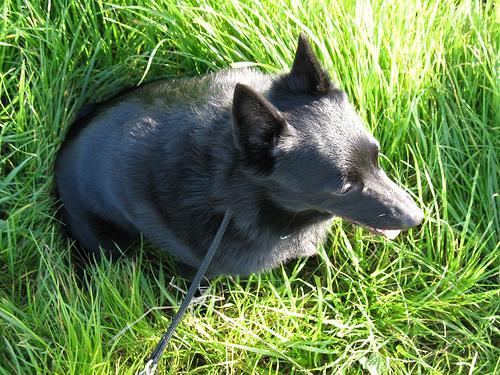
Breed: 201-n000024-schipperke